Kronstadt Naval Cathedral

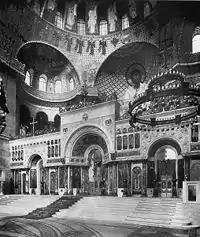
Original interiors in 1914. The altar is raised on a high platform. Base of the main dome is set at height.

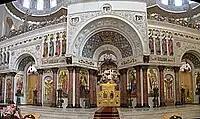
The marble icon screen

On 27 October 1901, the 14,000 strong garrison of Kronstadt was summoned for the groundbreaking on Anchor Square. Earthwork and work on concrete foundations and a granite base continued through 1902; the walls were laid in a massive ceremony 8 May 1903, with the Emperor in attendance.